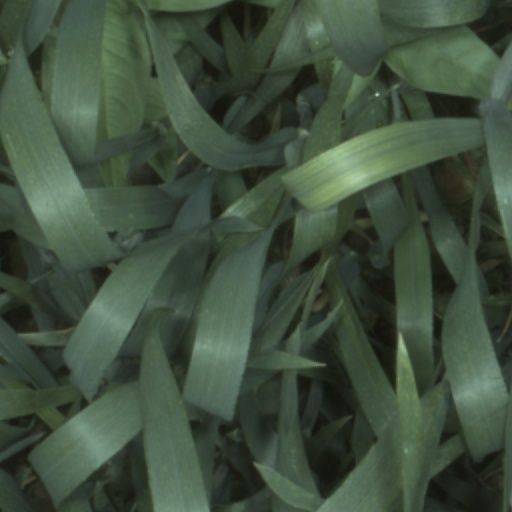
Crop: wheat